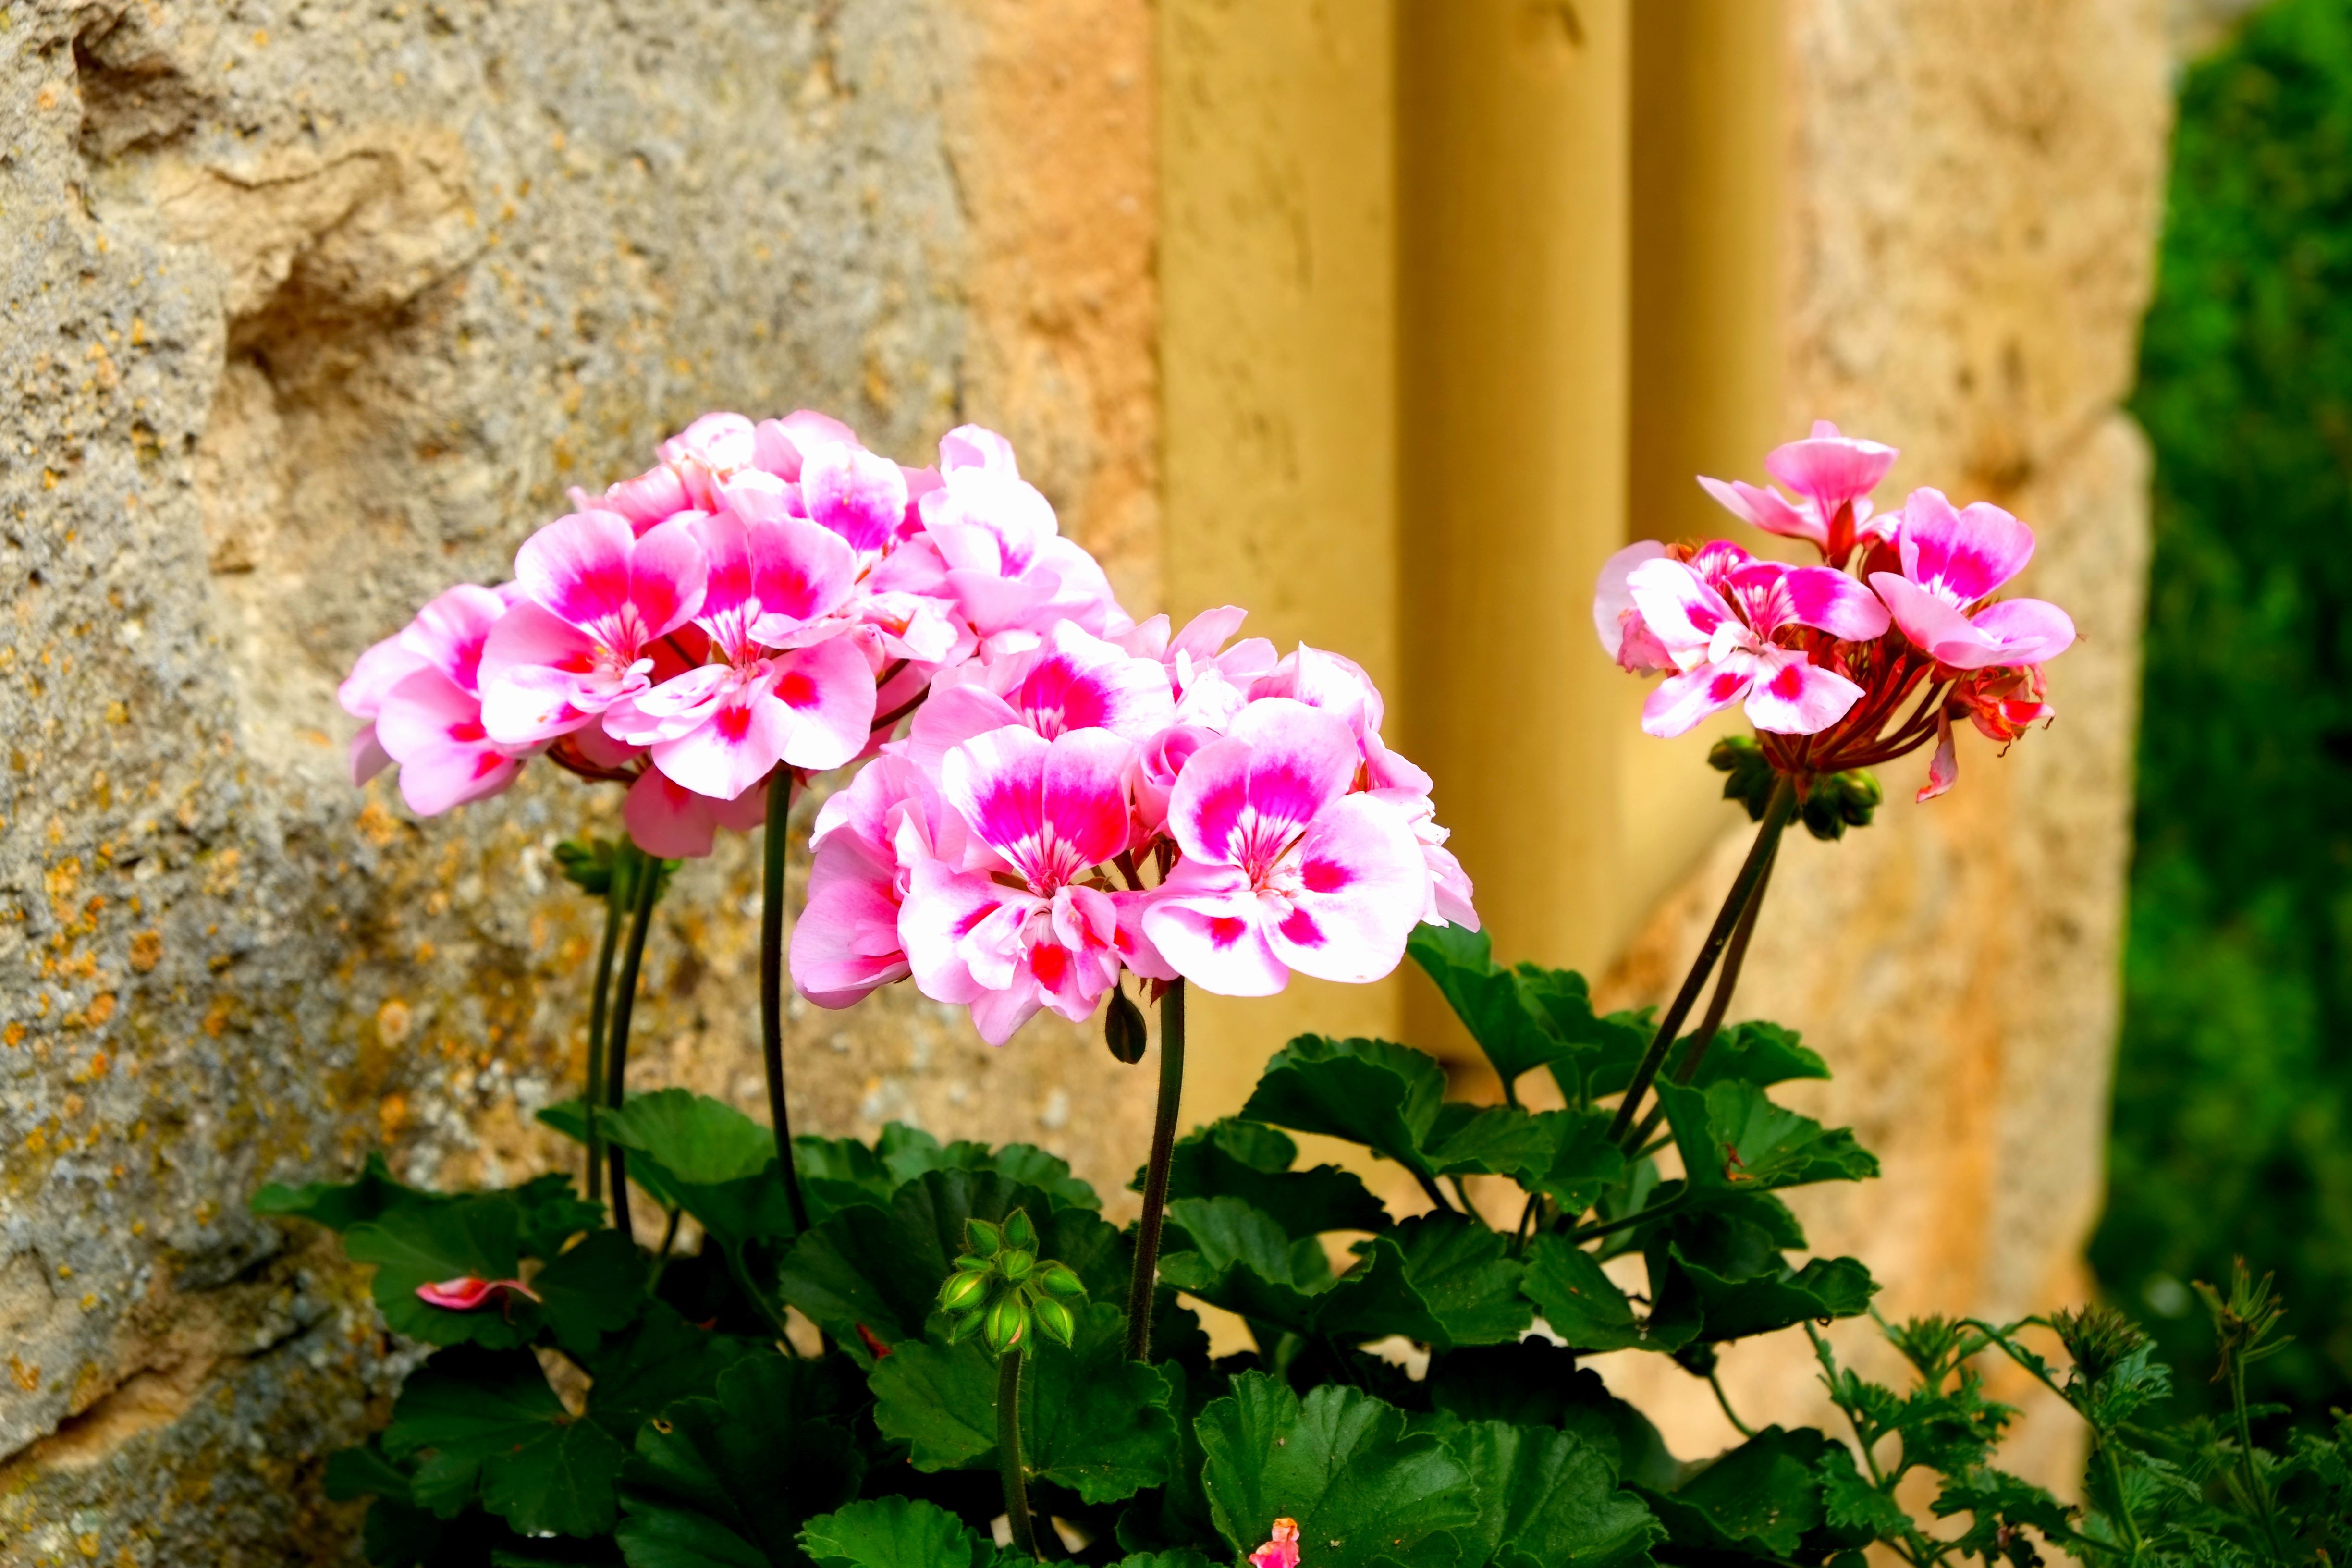
nature, blossom, plant, sun, white, leaf, flower, petal, bloom, wall, summer, botany, garden, pink, close, flora, wildflower, shrub, pink flower, macro photography, flowering plant, summer flower, summer plant, pink plant, land plant